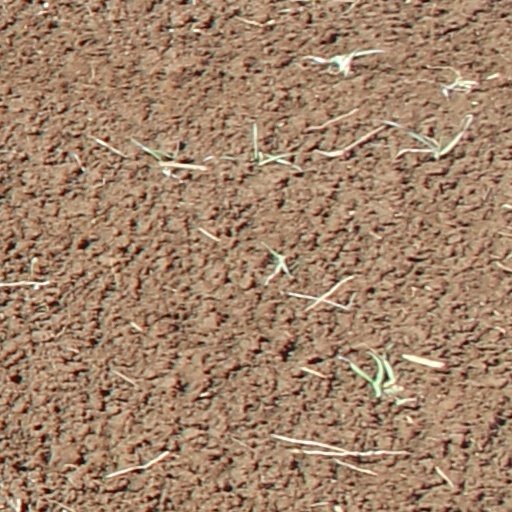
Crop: wheat